Saint George

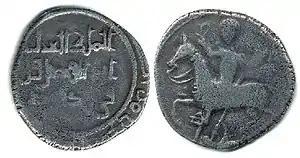
The earliest numismatic depiction of St. George. Coin of Kvirike III, Kingdom of Georgia,

William Dalrymple, who reviewed the literature in 1999, tells us that J. E. Hanauer in his 1907 book "Folklore of the Holy Land: Muslim, Christian and Jewish" "mentioned a shrine in the village of Beit Jala, beside Bethlehem, which at the time was frequented by Christians who regarded it as the birthplace of George and some Jews who regarded it as the burial place of the Prophet Elias. According to Hanauer, in his day the monastery was "a sort of madhouse. Deranged persons of all the three faiths are taken thither and chained in the court of the chapel, where they are kept for forty days on bread and water, the Eastern Orthodox priest at the head of the establishment now and then reading the Gospel over them, or administering a whipping as the case demands." In the 1920s, according to Tawfiq Canaan's "Mohammedan Saints and Sanctuaries in Palestine", nothing seemed to have changed, and all three communities were still visiting the shrine and praying together."